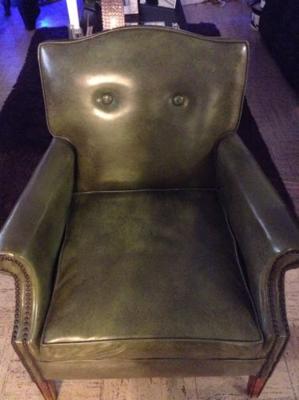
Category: chair